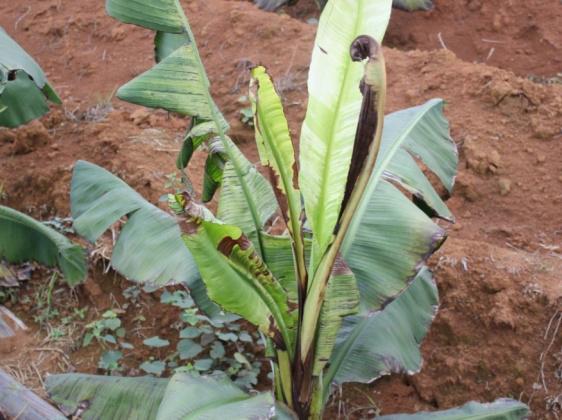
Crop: unknown
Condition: banana_banana_bunchy_top